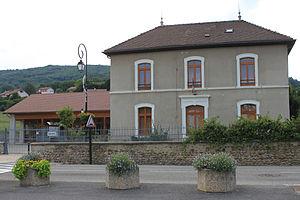
La mairie du Pin en Isère
Le Pin est une ancienne commune française située dans le département de l'Isère, en région Auvergne-Rhône-Alpes.